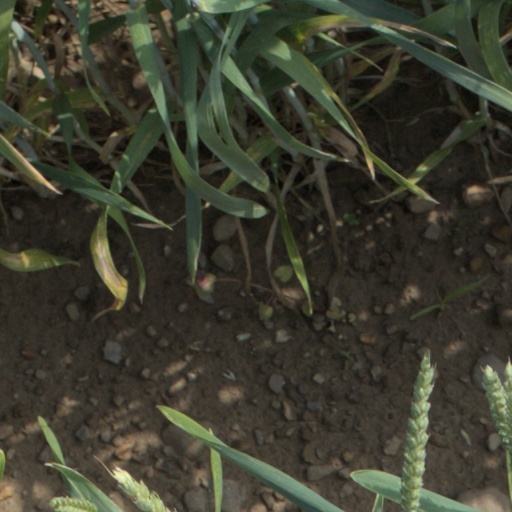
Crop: wheat